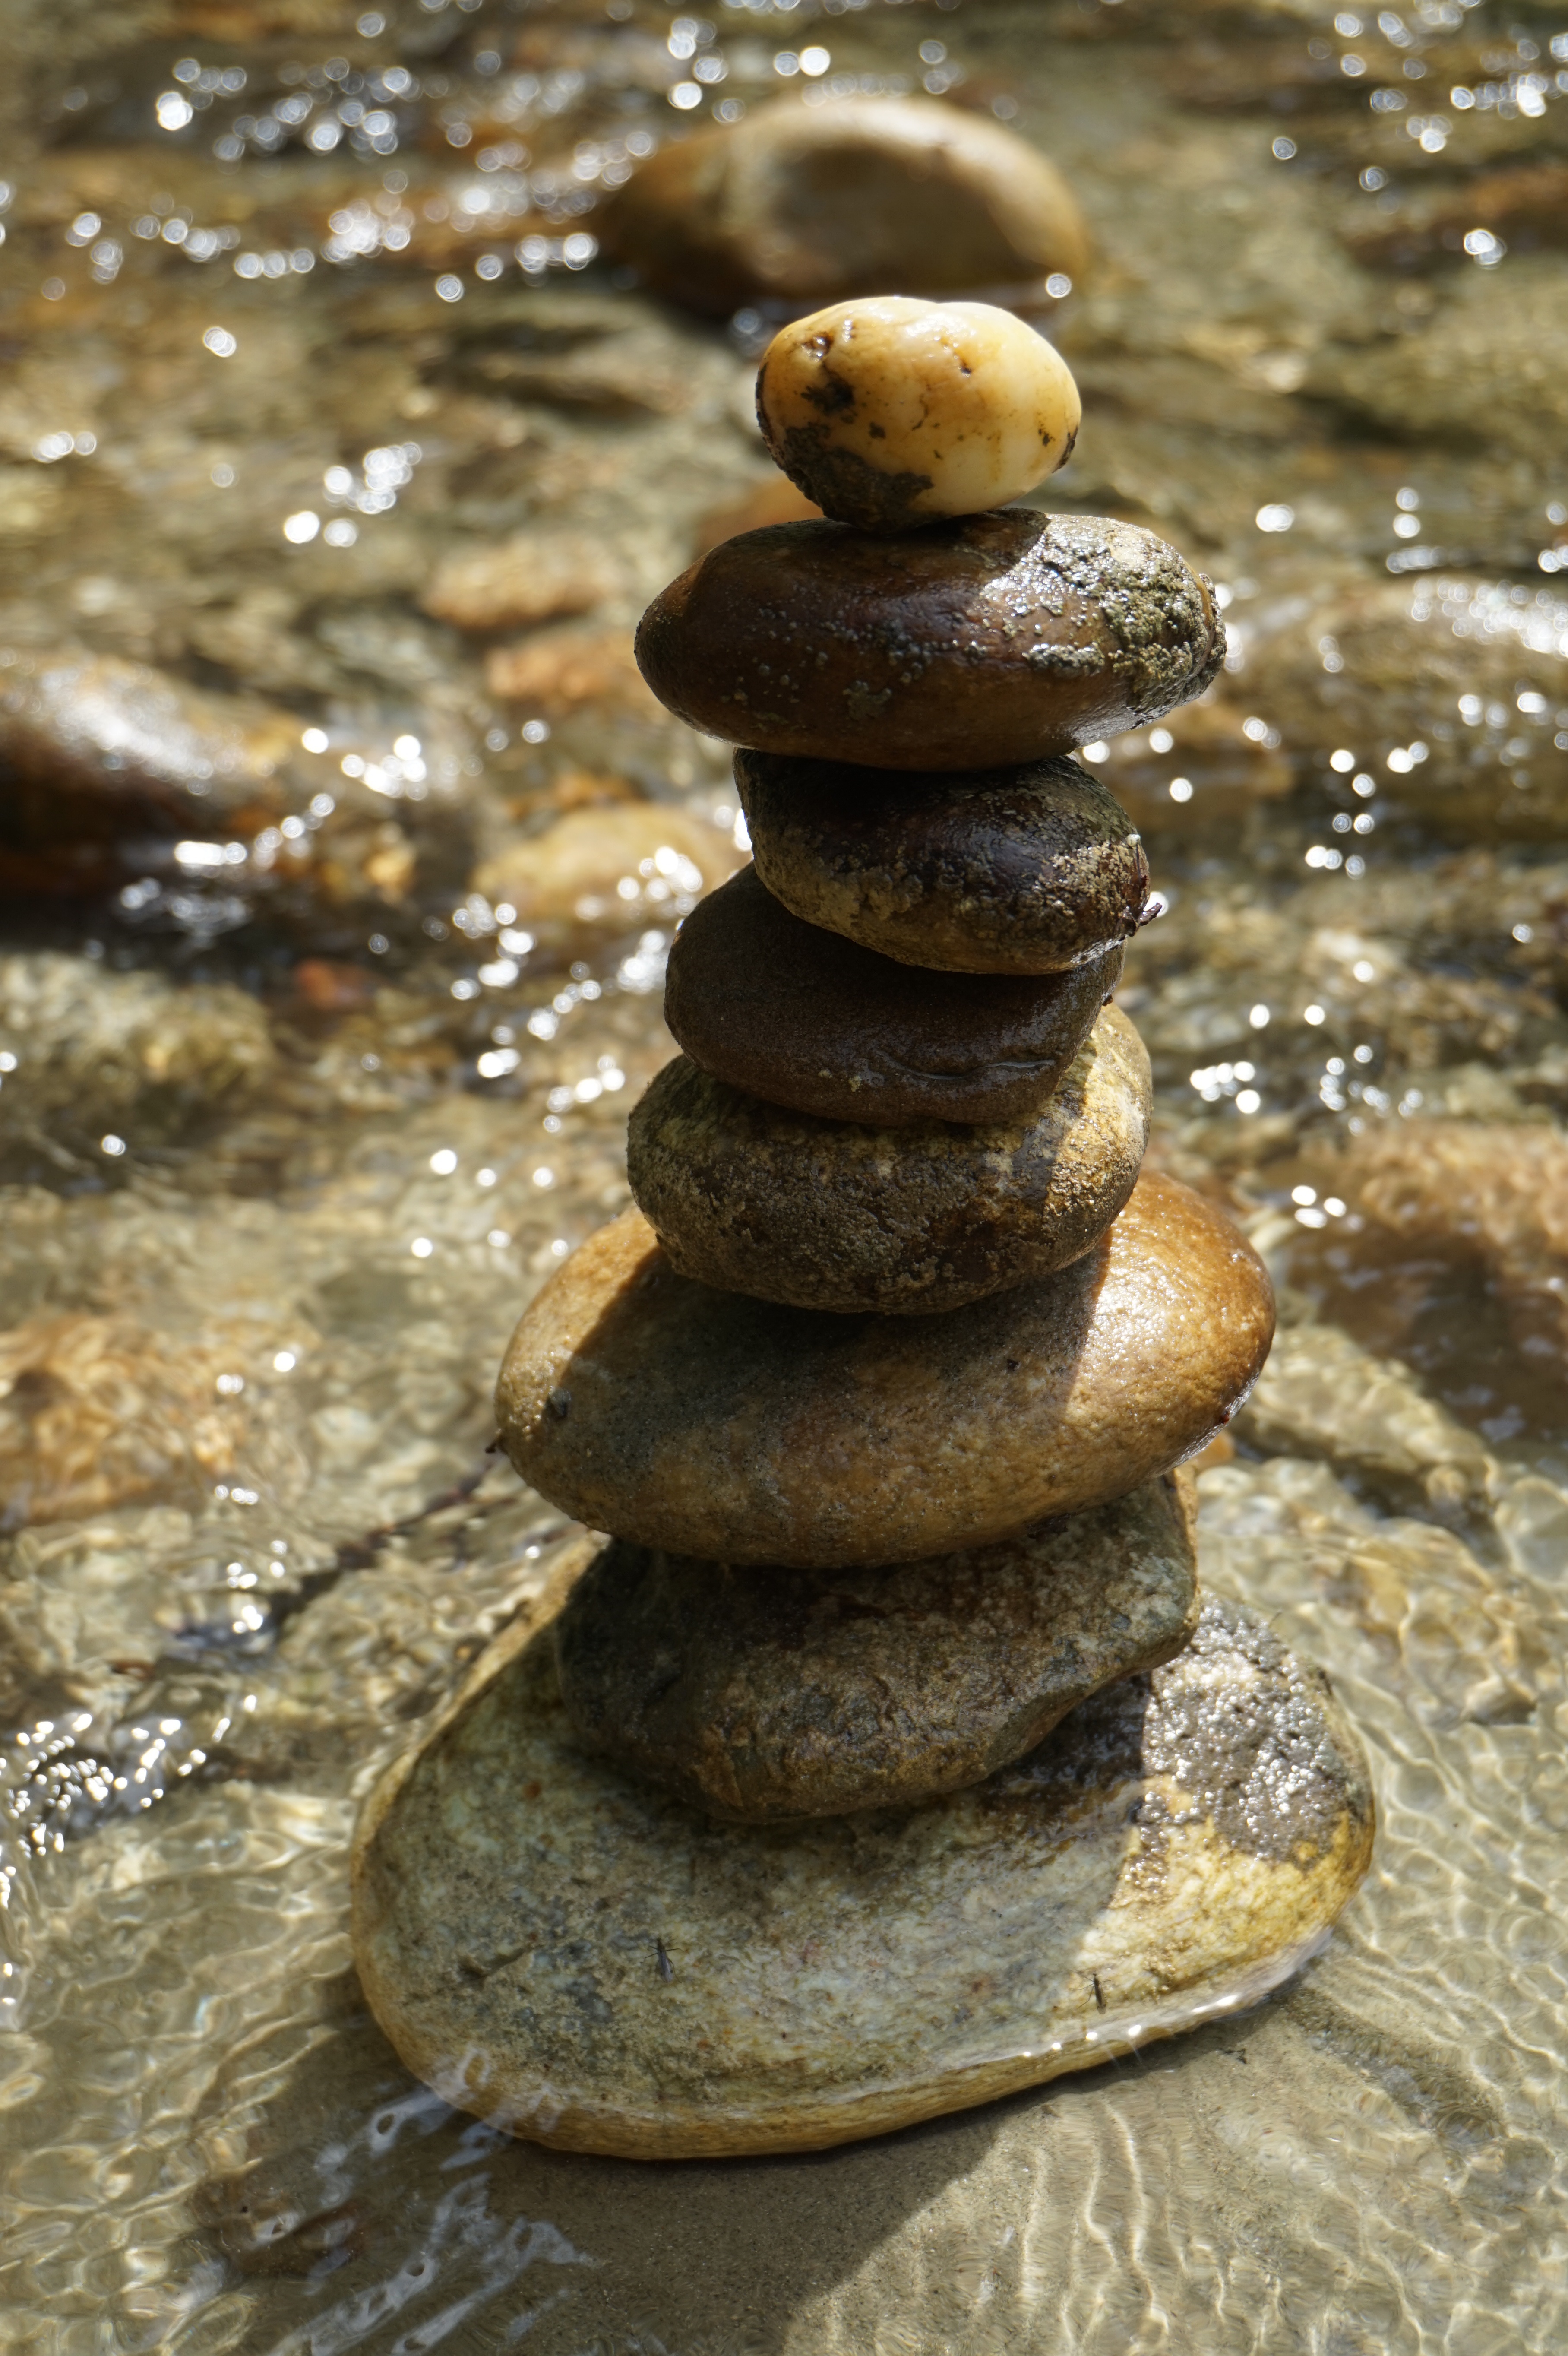
water, rock, wood, river, balance, material, close up, stones, meditation, temple, cairn, fountain, water feature, ancient history